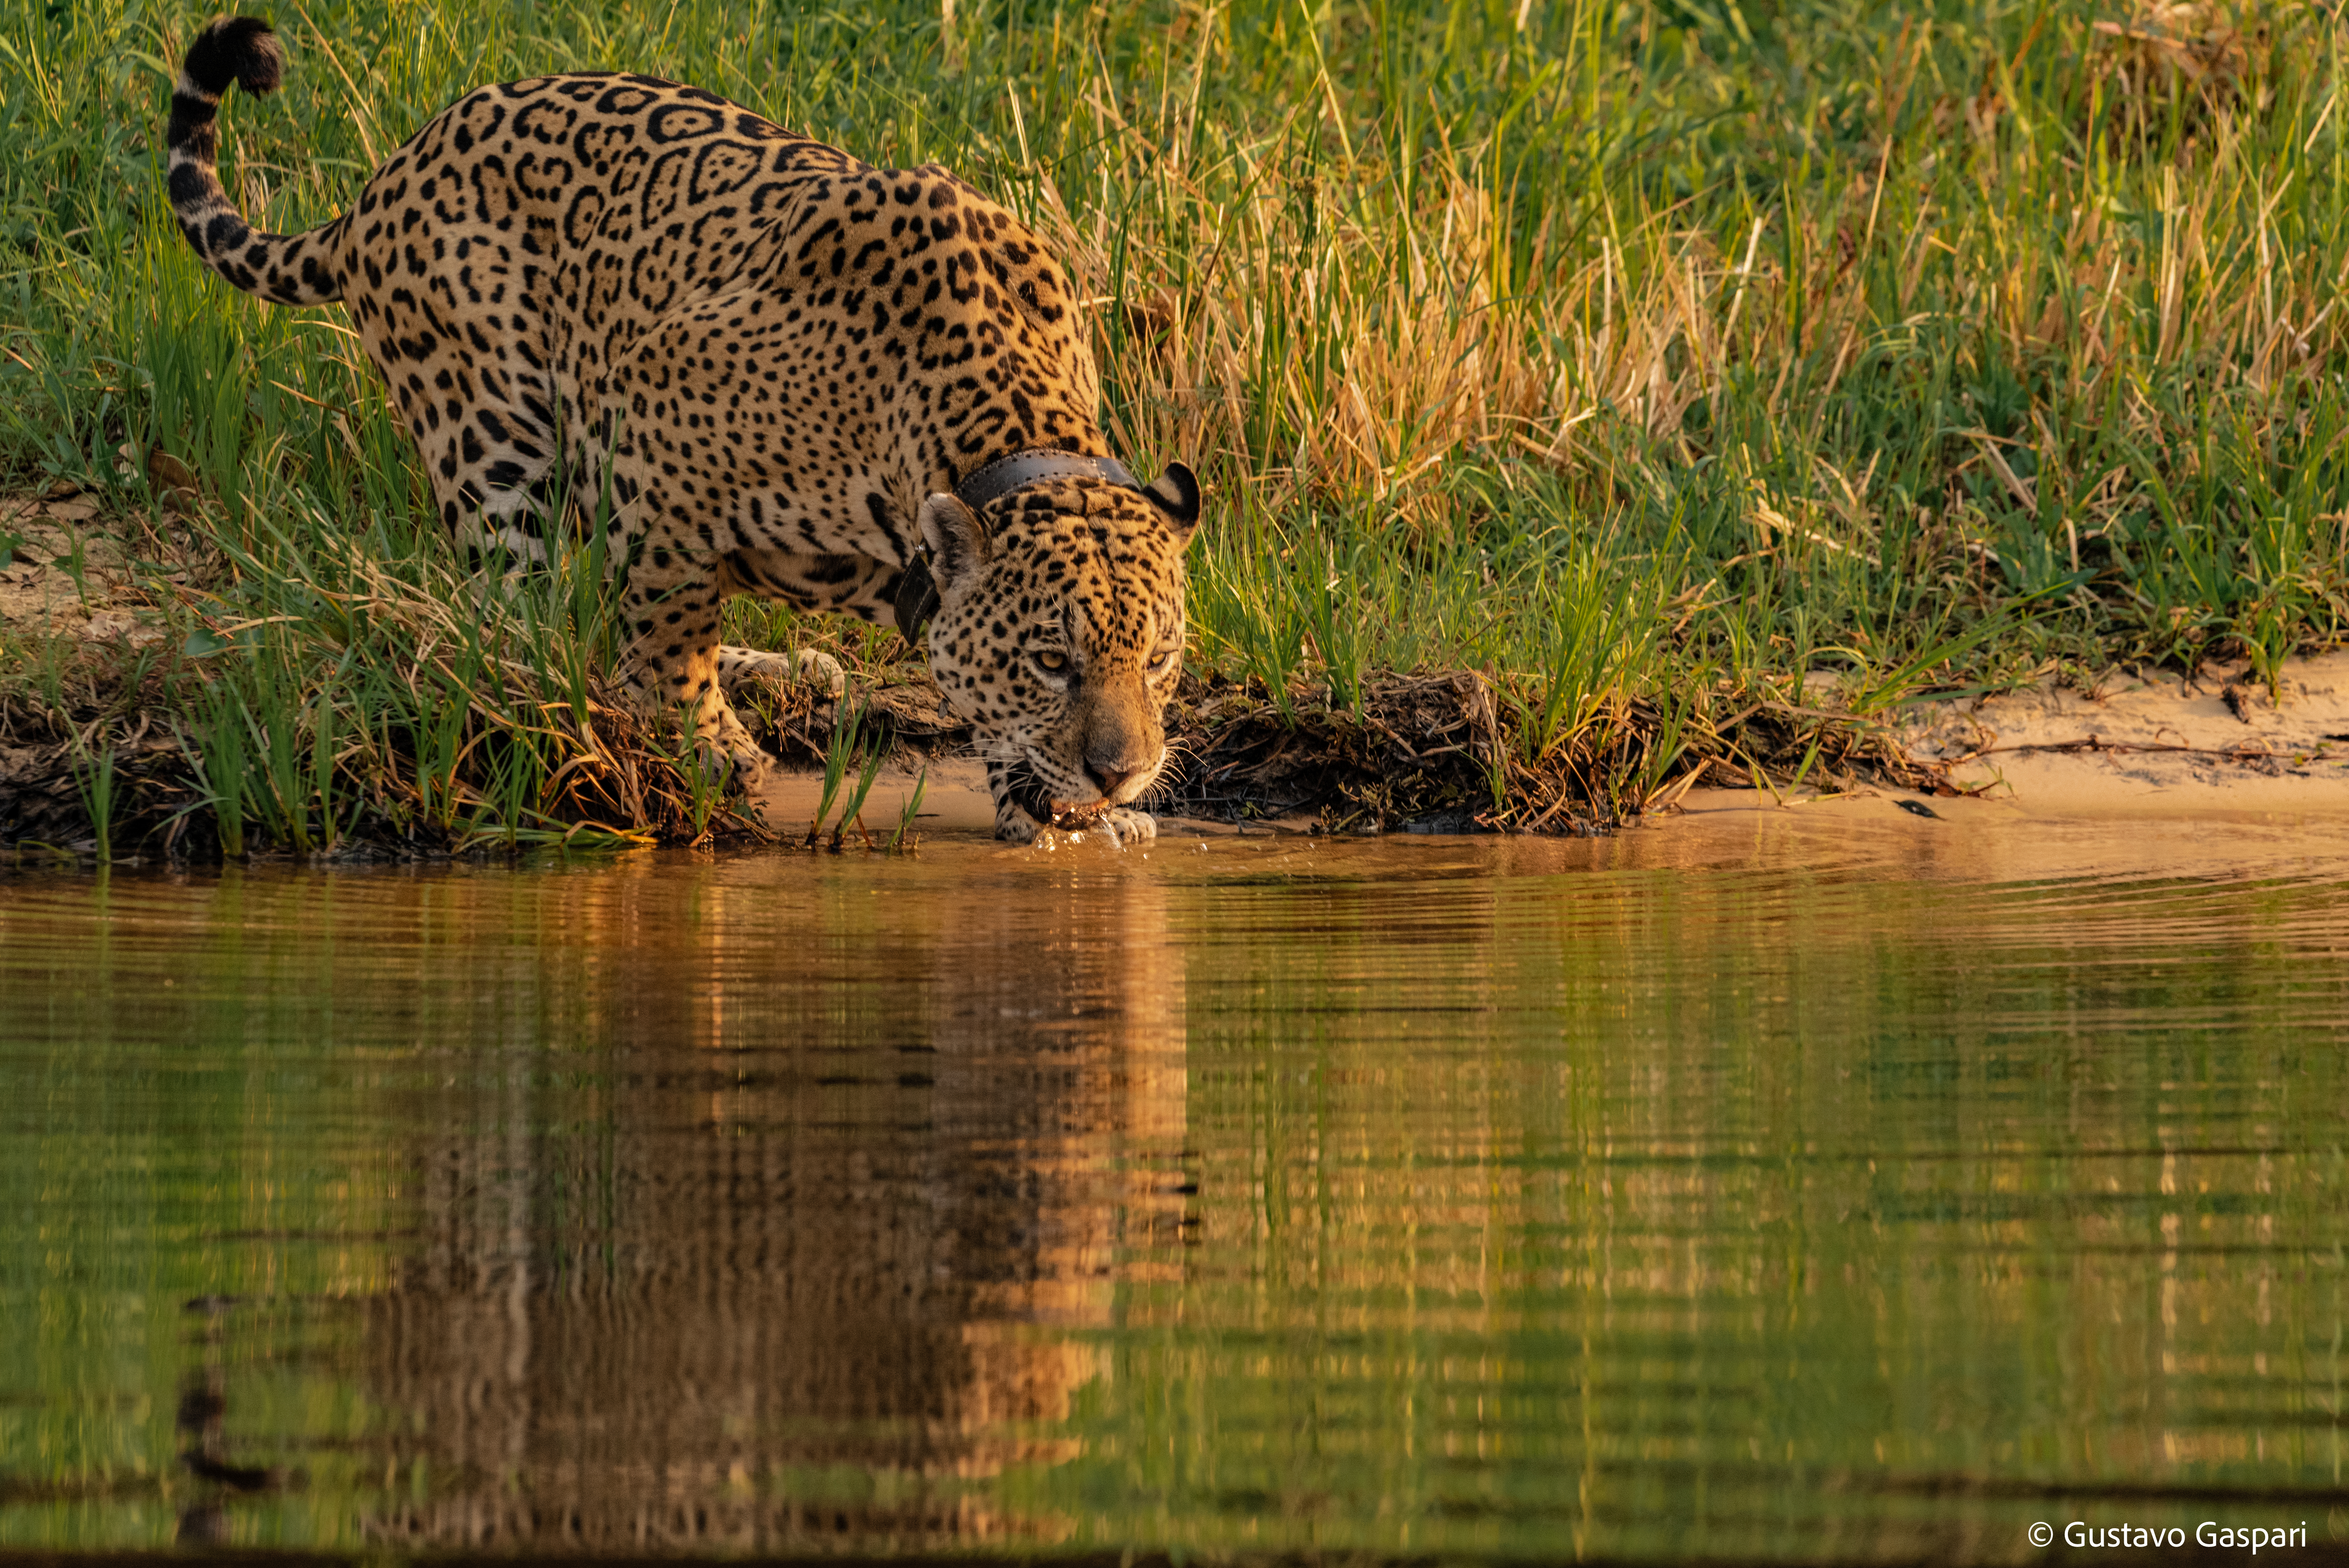
Jaguar: Ousado